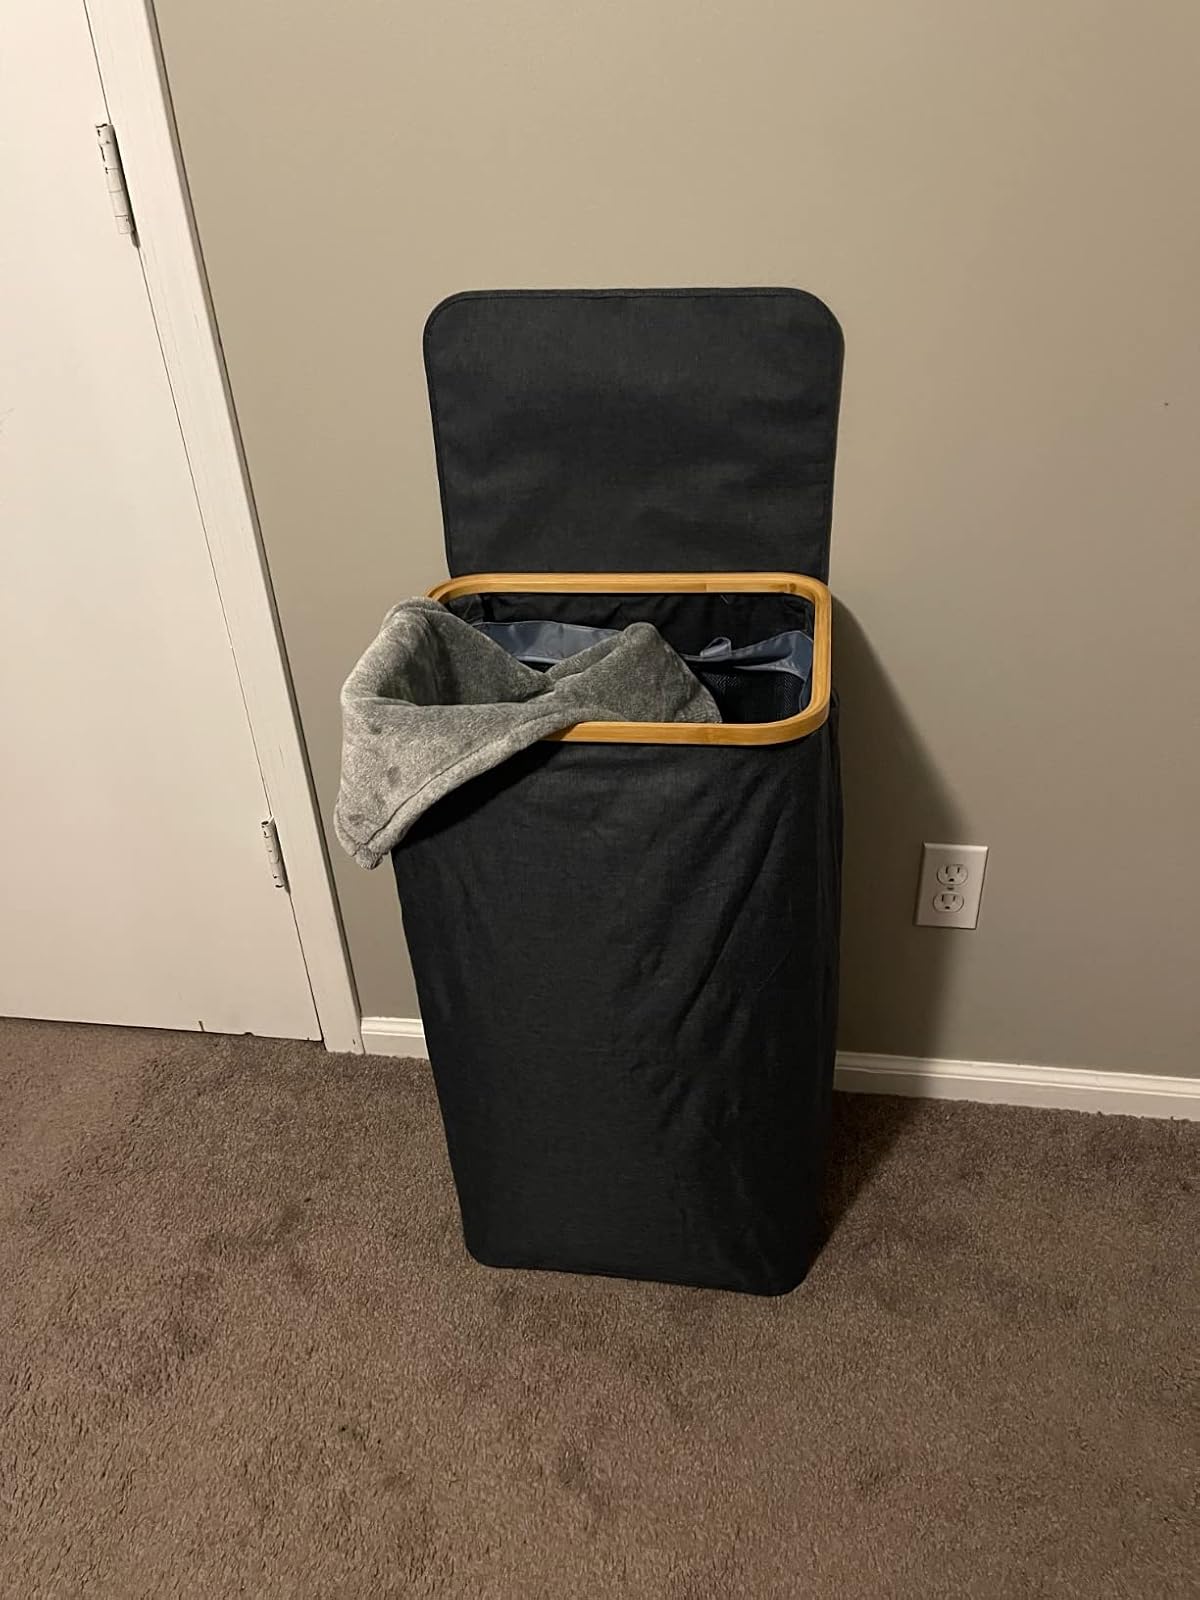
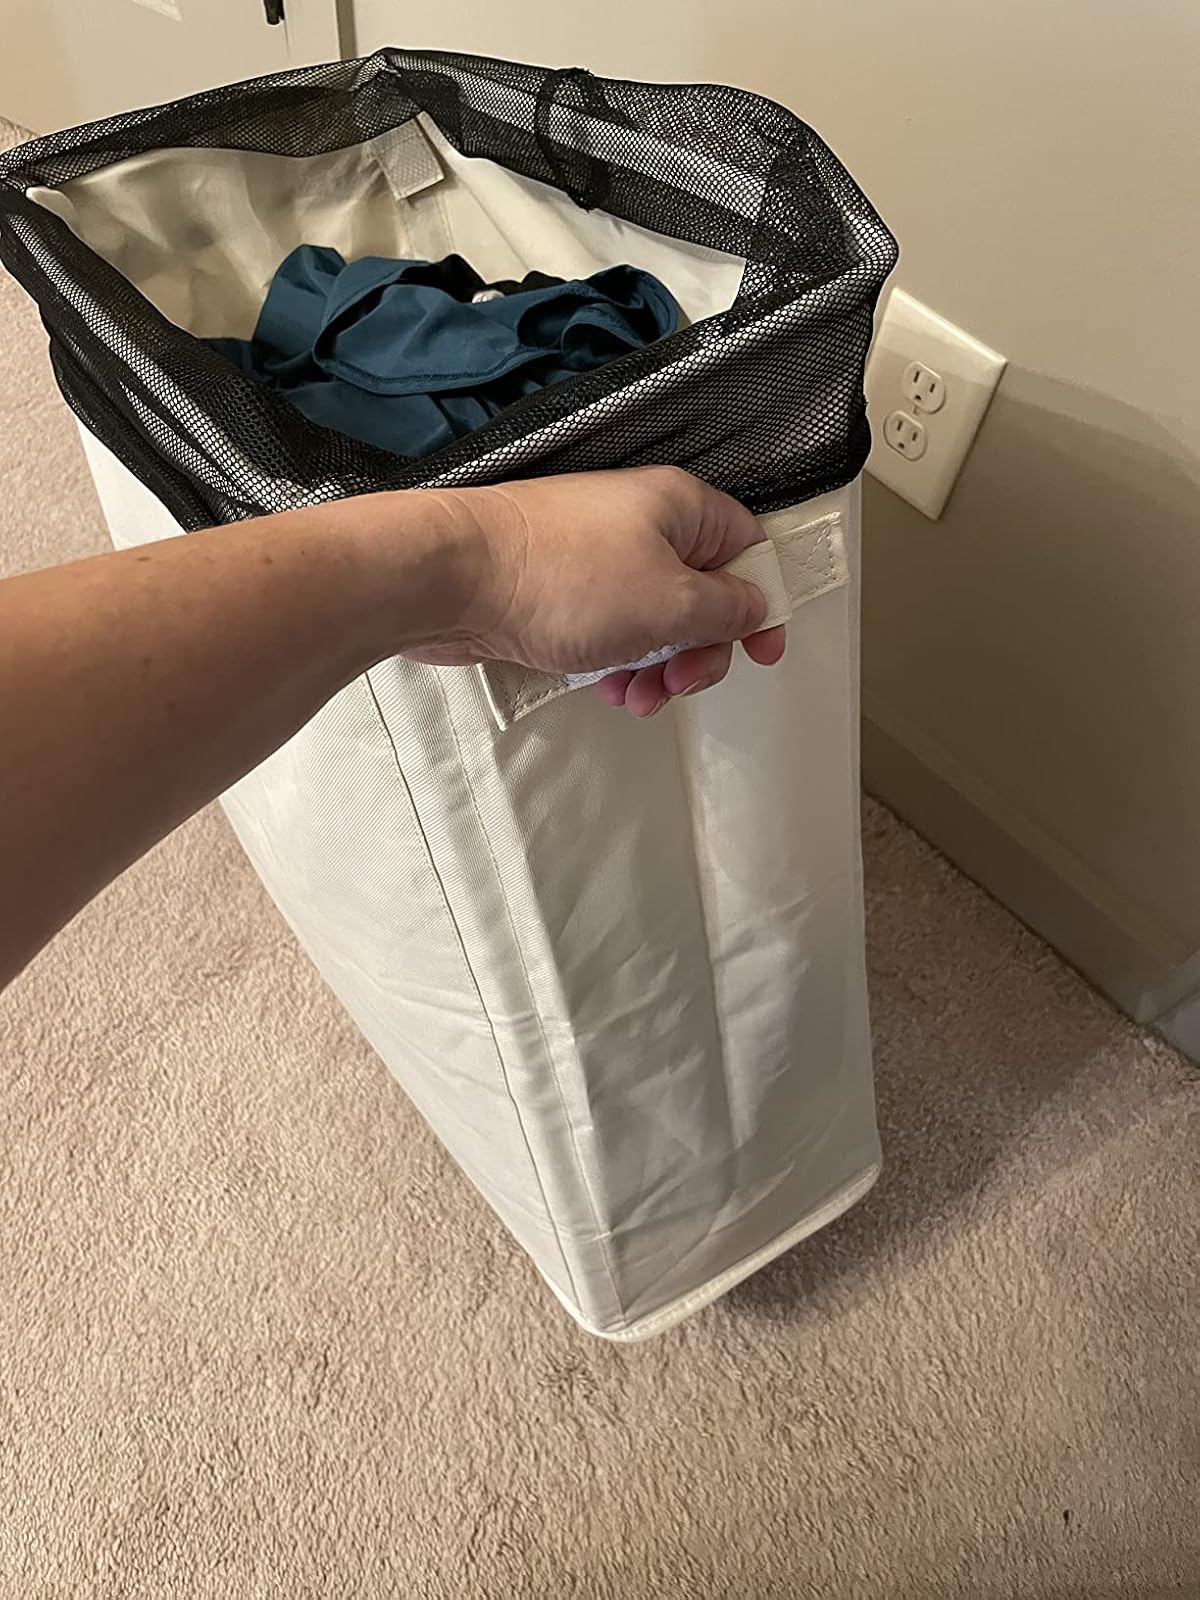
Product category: items_hamper
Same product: no